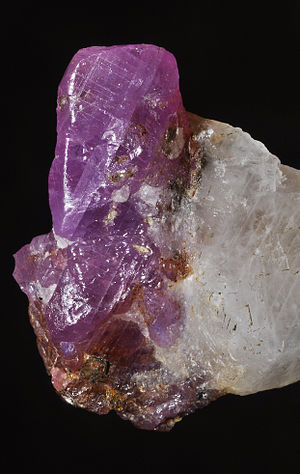
Korund
Mineralet korund
Korund er aluminiumoxid på krystalform og er det næsthårdeste naturligt forekommende mineral. Ordet korund er afledt af Hindi kurand. Diamant er det hårdeste mineral.